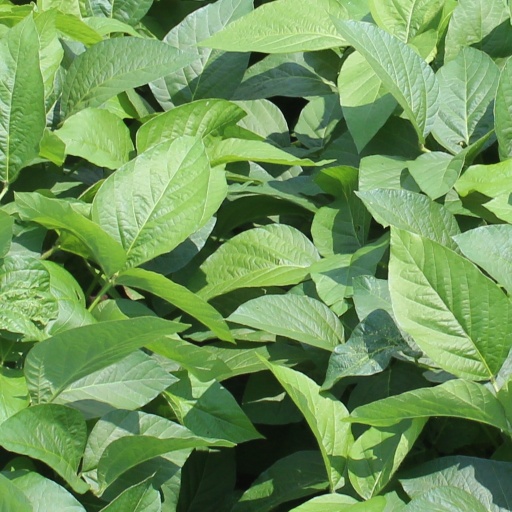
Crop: soybean